Louisa Sharpe

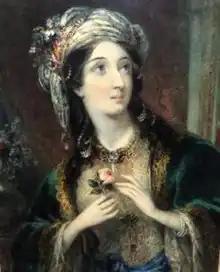
Louisa Sharpe's "Portrait of a Turkish lady holding a Rose"

William and Sussanna moved the Sharpe family to London in 1816. Whilst she was a child she was painted with her sister Eliza by George Henry Harlow. Sharpe was said to be the most talented of the four female artists in the family. She had nearly thirty paintings accepted at the Royal Academy starting in 1817.